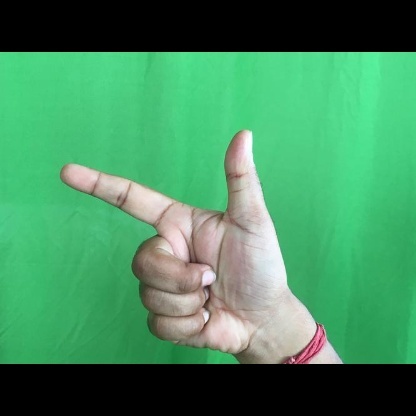
Mudra: Chandrakala